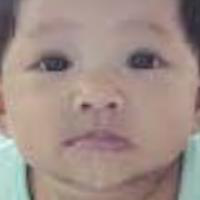
Age group: age 01-10